Dimoitou

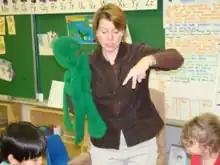
An original Dimoitou puppet used to teach Canadian children.

Dimoitou was a series of activities, workbooks, songs and toys, mainly a turquoise-green octopus-like puppet who is the titular namesake of the program, used in Canada throughout the 1980s to 1990s in public schools to teach Quebec French to Anglophone students or students in French immersion. The program's main character, a fuzzy turquoise puppet which looked like a man with long tenticular arms and yellow eyes, could be operated by teachers and came with activity books, pre-recorded cassette tapes and other paraphernalia. The usage of Dimoitou ceased in the early 2000s, but the program later developed a cult following after a local man, Jordan Verner, began an internet campaign to request Dimoitou-related items and historical artifacts.